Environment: real
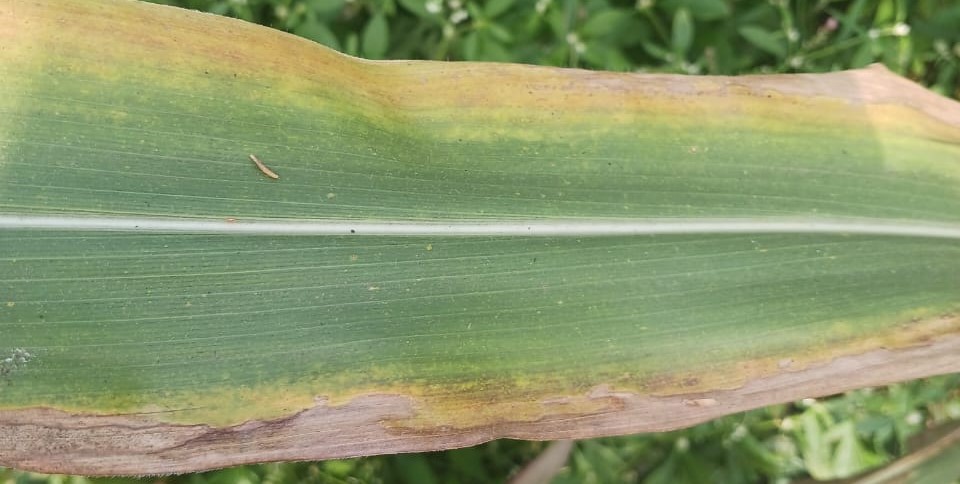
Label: potassium_deficiency